Aces & Eights

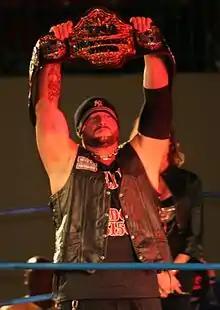
Bully Ray, as President of the Aces & Eights, was a two-time TNA World Heavyweight Champion.

On the November 8 "Impact Wrestling", Hankinson was introduced as D.O.C. (Director of Chaos), a prospect of Aces & Eights. Later that night, D.O.C. teamed with Devon to wrestle Sting and Angle. Sting and Angle won by disqualification when Devon used Sting's baseball bat. D.O.C. then drove Sting through a table, to prove his worth to the group. Sting was then attacked by several members and beaten with a ball-peen hammer by D.O.C.